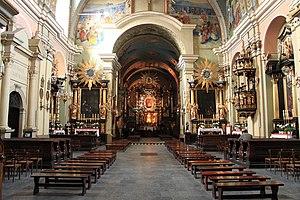
L'intérieur de la basilique en Kalwaria Zebrzydowska vue de la chorale. Русский: Интерьер базилики с учетом Кальвария Зебжидовска из хора. Česky: Interiér baziliky v Kalwaria Zebrzydowska pohled z kůru. Español: El interior de la basílica en Kalwaria Zebrzydowska vista desde el coro. Magyar: A belső tér a bazilika a Kalwaria Zebrzydowska kilátás a kórus.